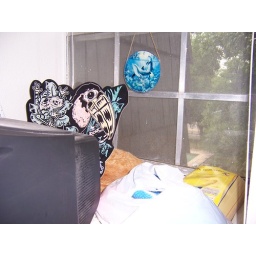
Decided to nap in the crowded window behind the TV in the living room for a change.